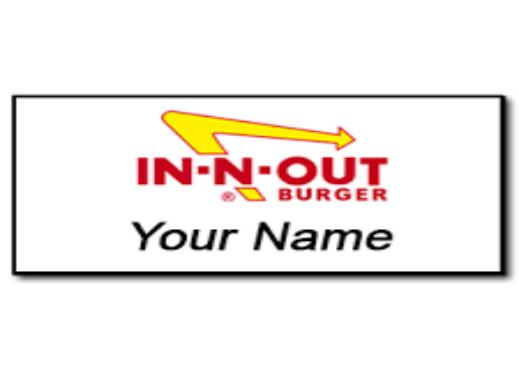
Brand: In-N-Out Burger
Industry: Food